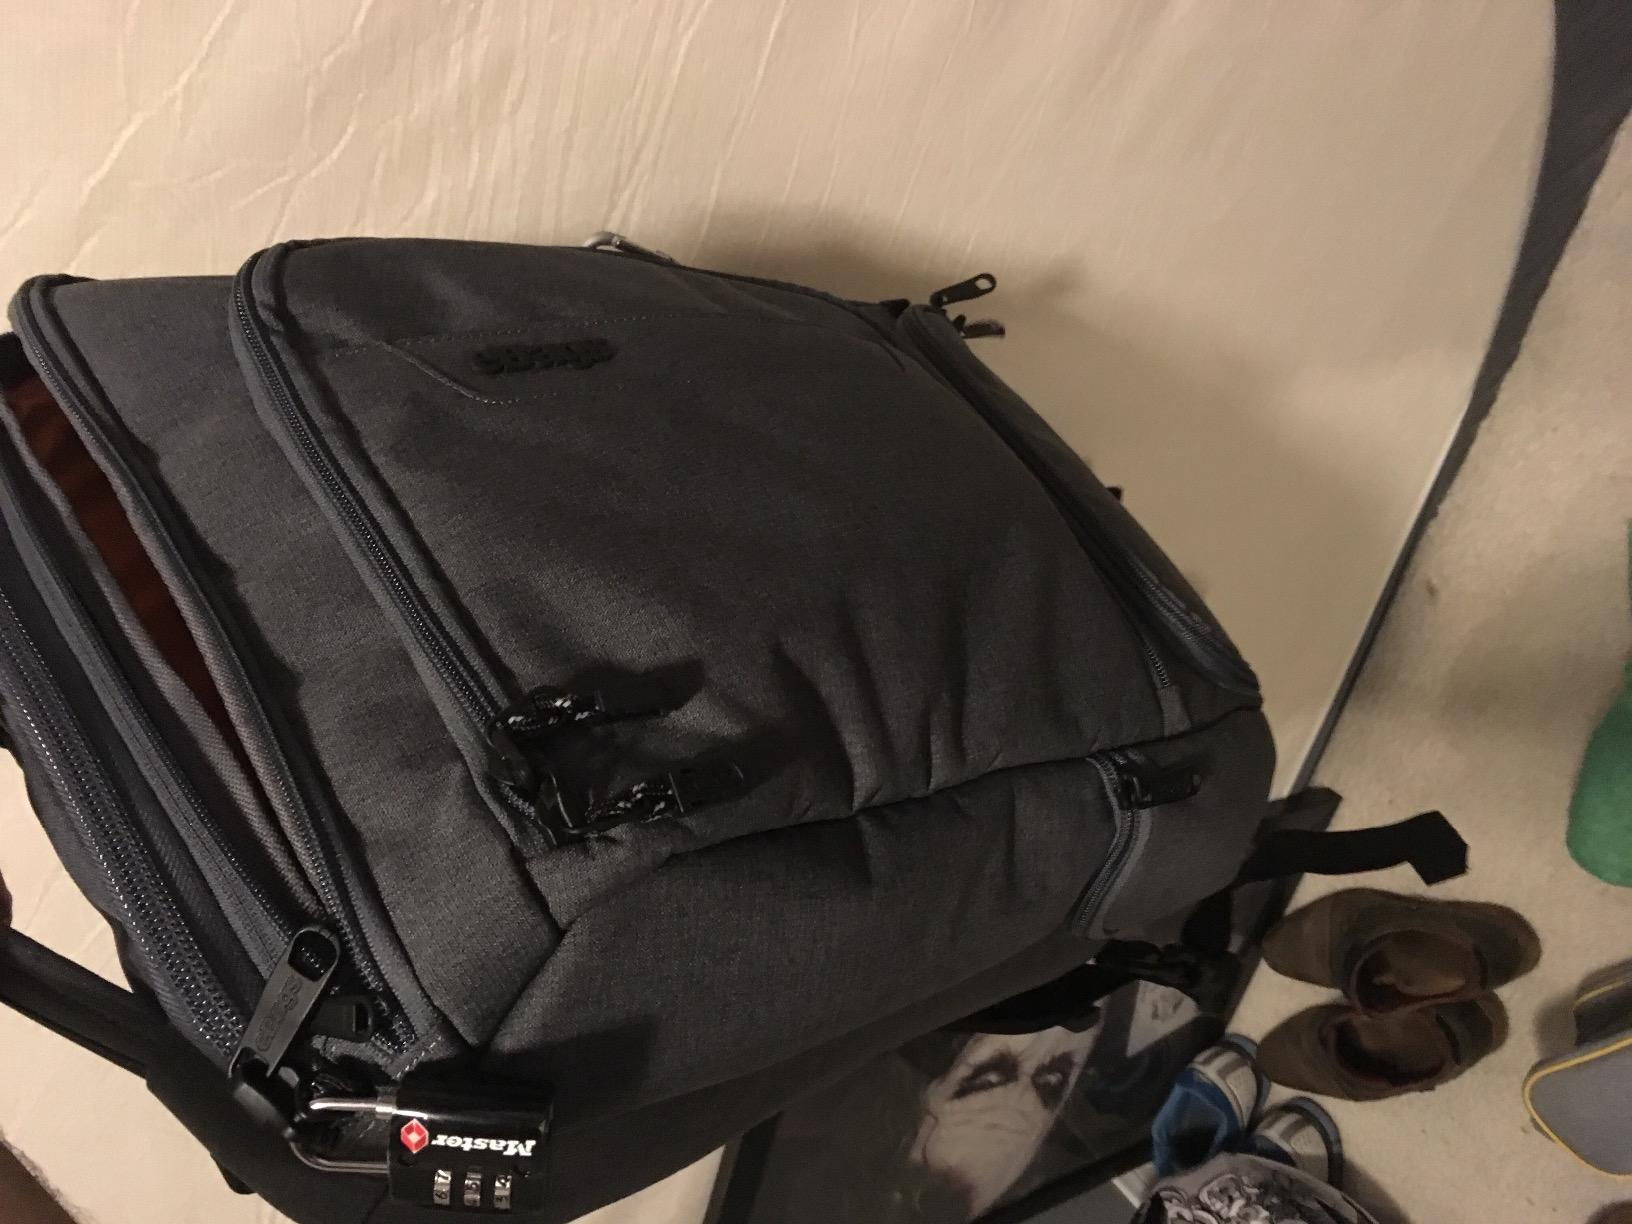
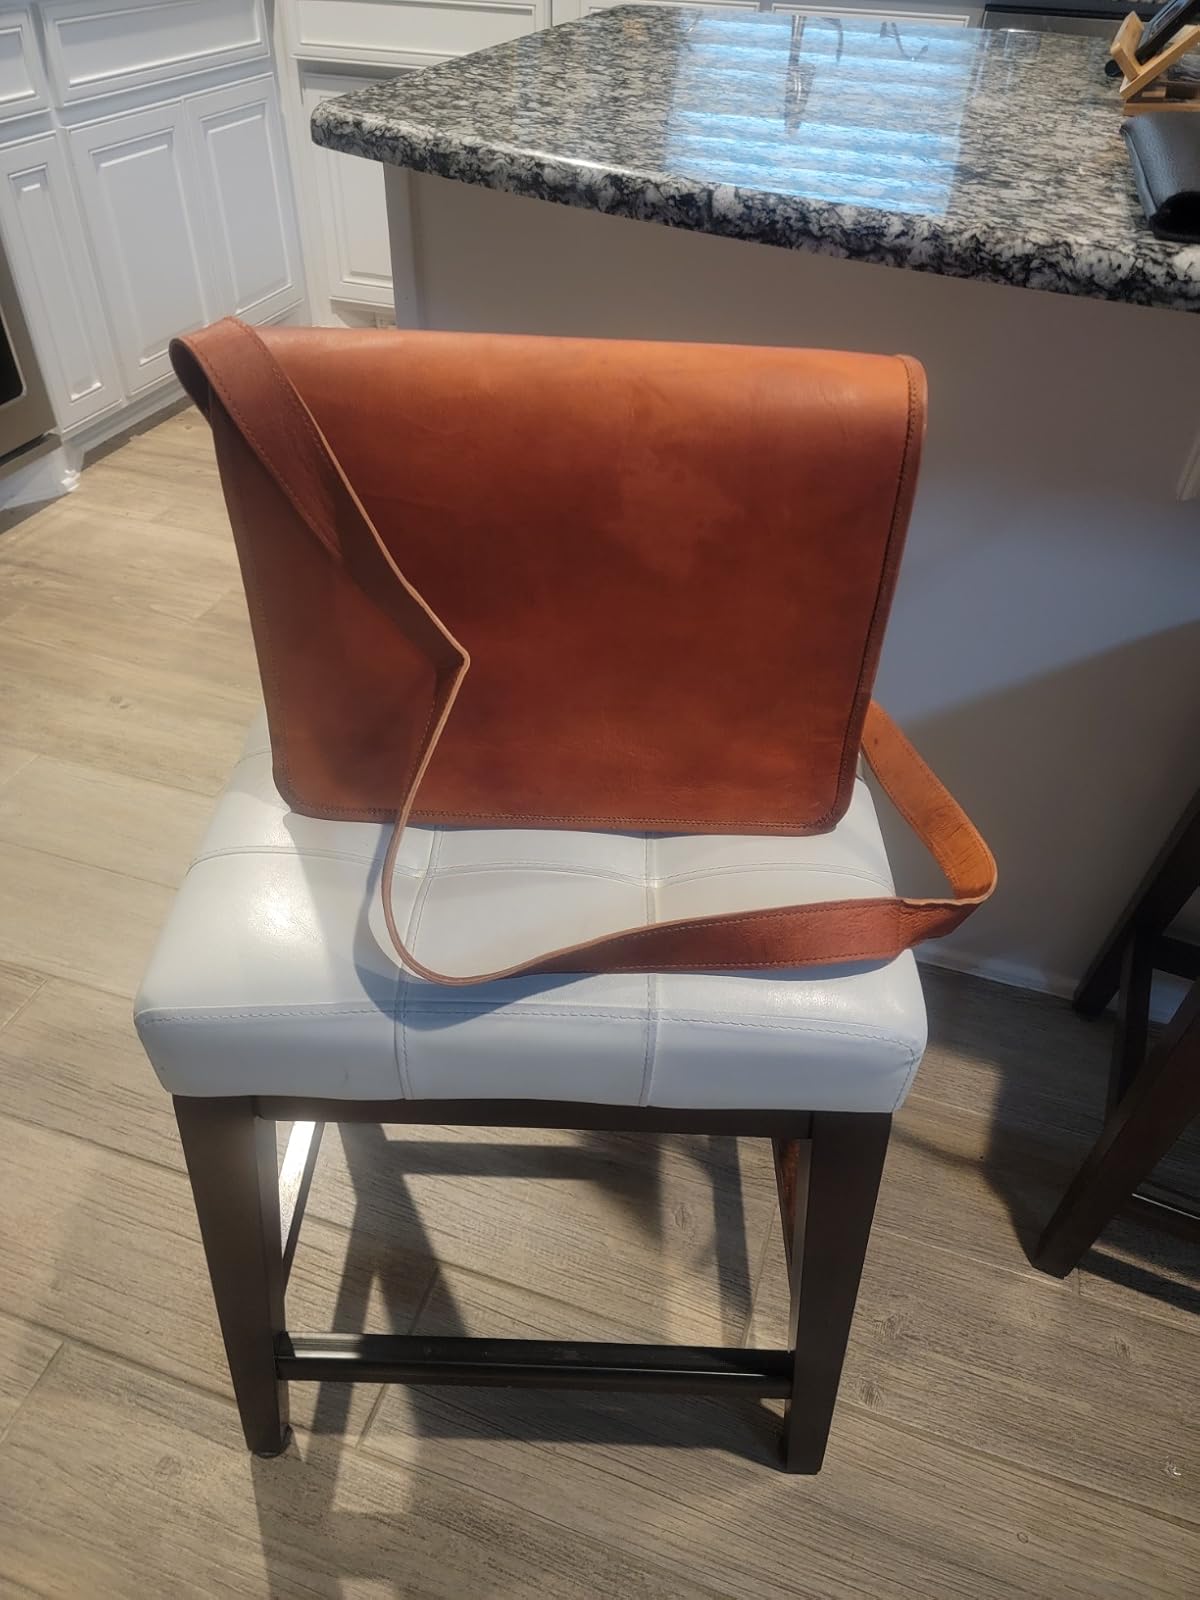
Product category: bag
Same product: no